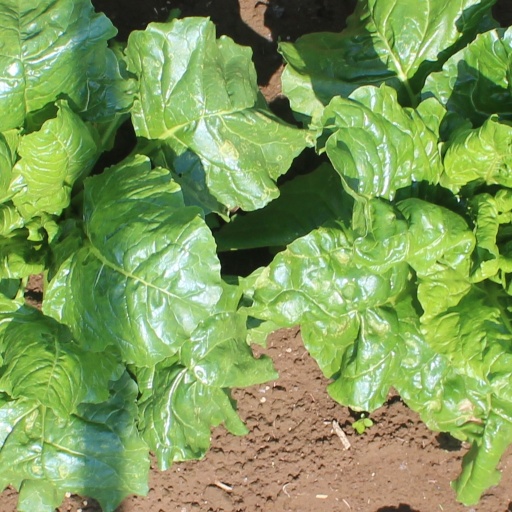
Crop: sugar beet